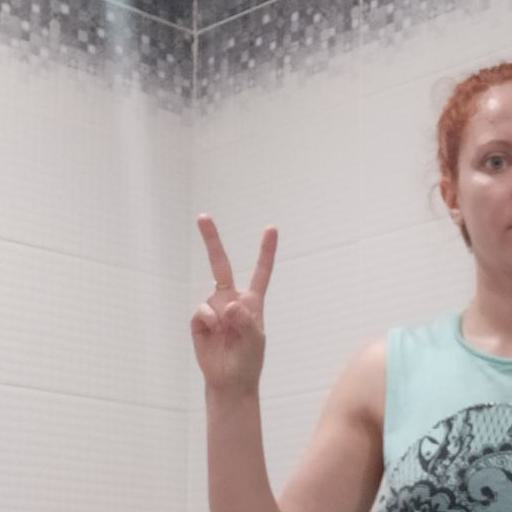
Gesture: peace